Environmental impacts of lithium-ion batteries

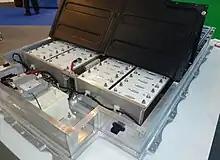
Battery pack in a BMW i3

The primary industry and source of the lithium-ion battery is electric vehicles (EV). Electric vehicles have seen a massive increase in sales in recent years with over 90% of all global car markets having EV incentives in place as of 2019. With this increase in sales of EVs and the continued sales of them we can see a significant improvement to environmental impacts from the reduction of fossil fuel dependencies. There have been recent studies that explore different uses for recycled lithium-ion batteries specifically from electric vehicles. Specifically the secondary use of lithium-ion batteries recycled from electric vehicles for secondary use in power load peak shaving in China has been proven to be effective for grid companies. With the environmental threats that are posed by spent lithium-ion batteries paired with the future supply risks of battery components for electric vehicles, remanufacturing of lithium batteries must be considered. Based on the EverBatt model, a test was conducted in China which concluded that remanufacturing of lithium-ion batteries will only be cost effective when the purchase price of spent batteries remains low. Recycling will also have significant benefits to environmental impacts. In terms of greenhouse gas reduction we see a 6.62% reduction in total GHG emissions with the use of remanufacturing.